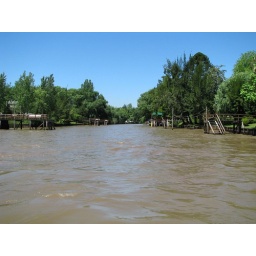
A typical &amp;quot;street&amp;quot; of houses in the delta of the Parana river (Argentina).